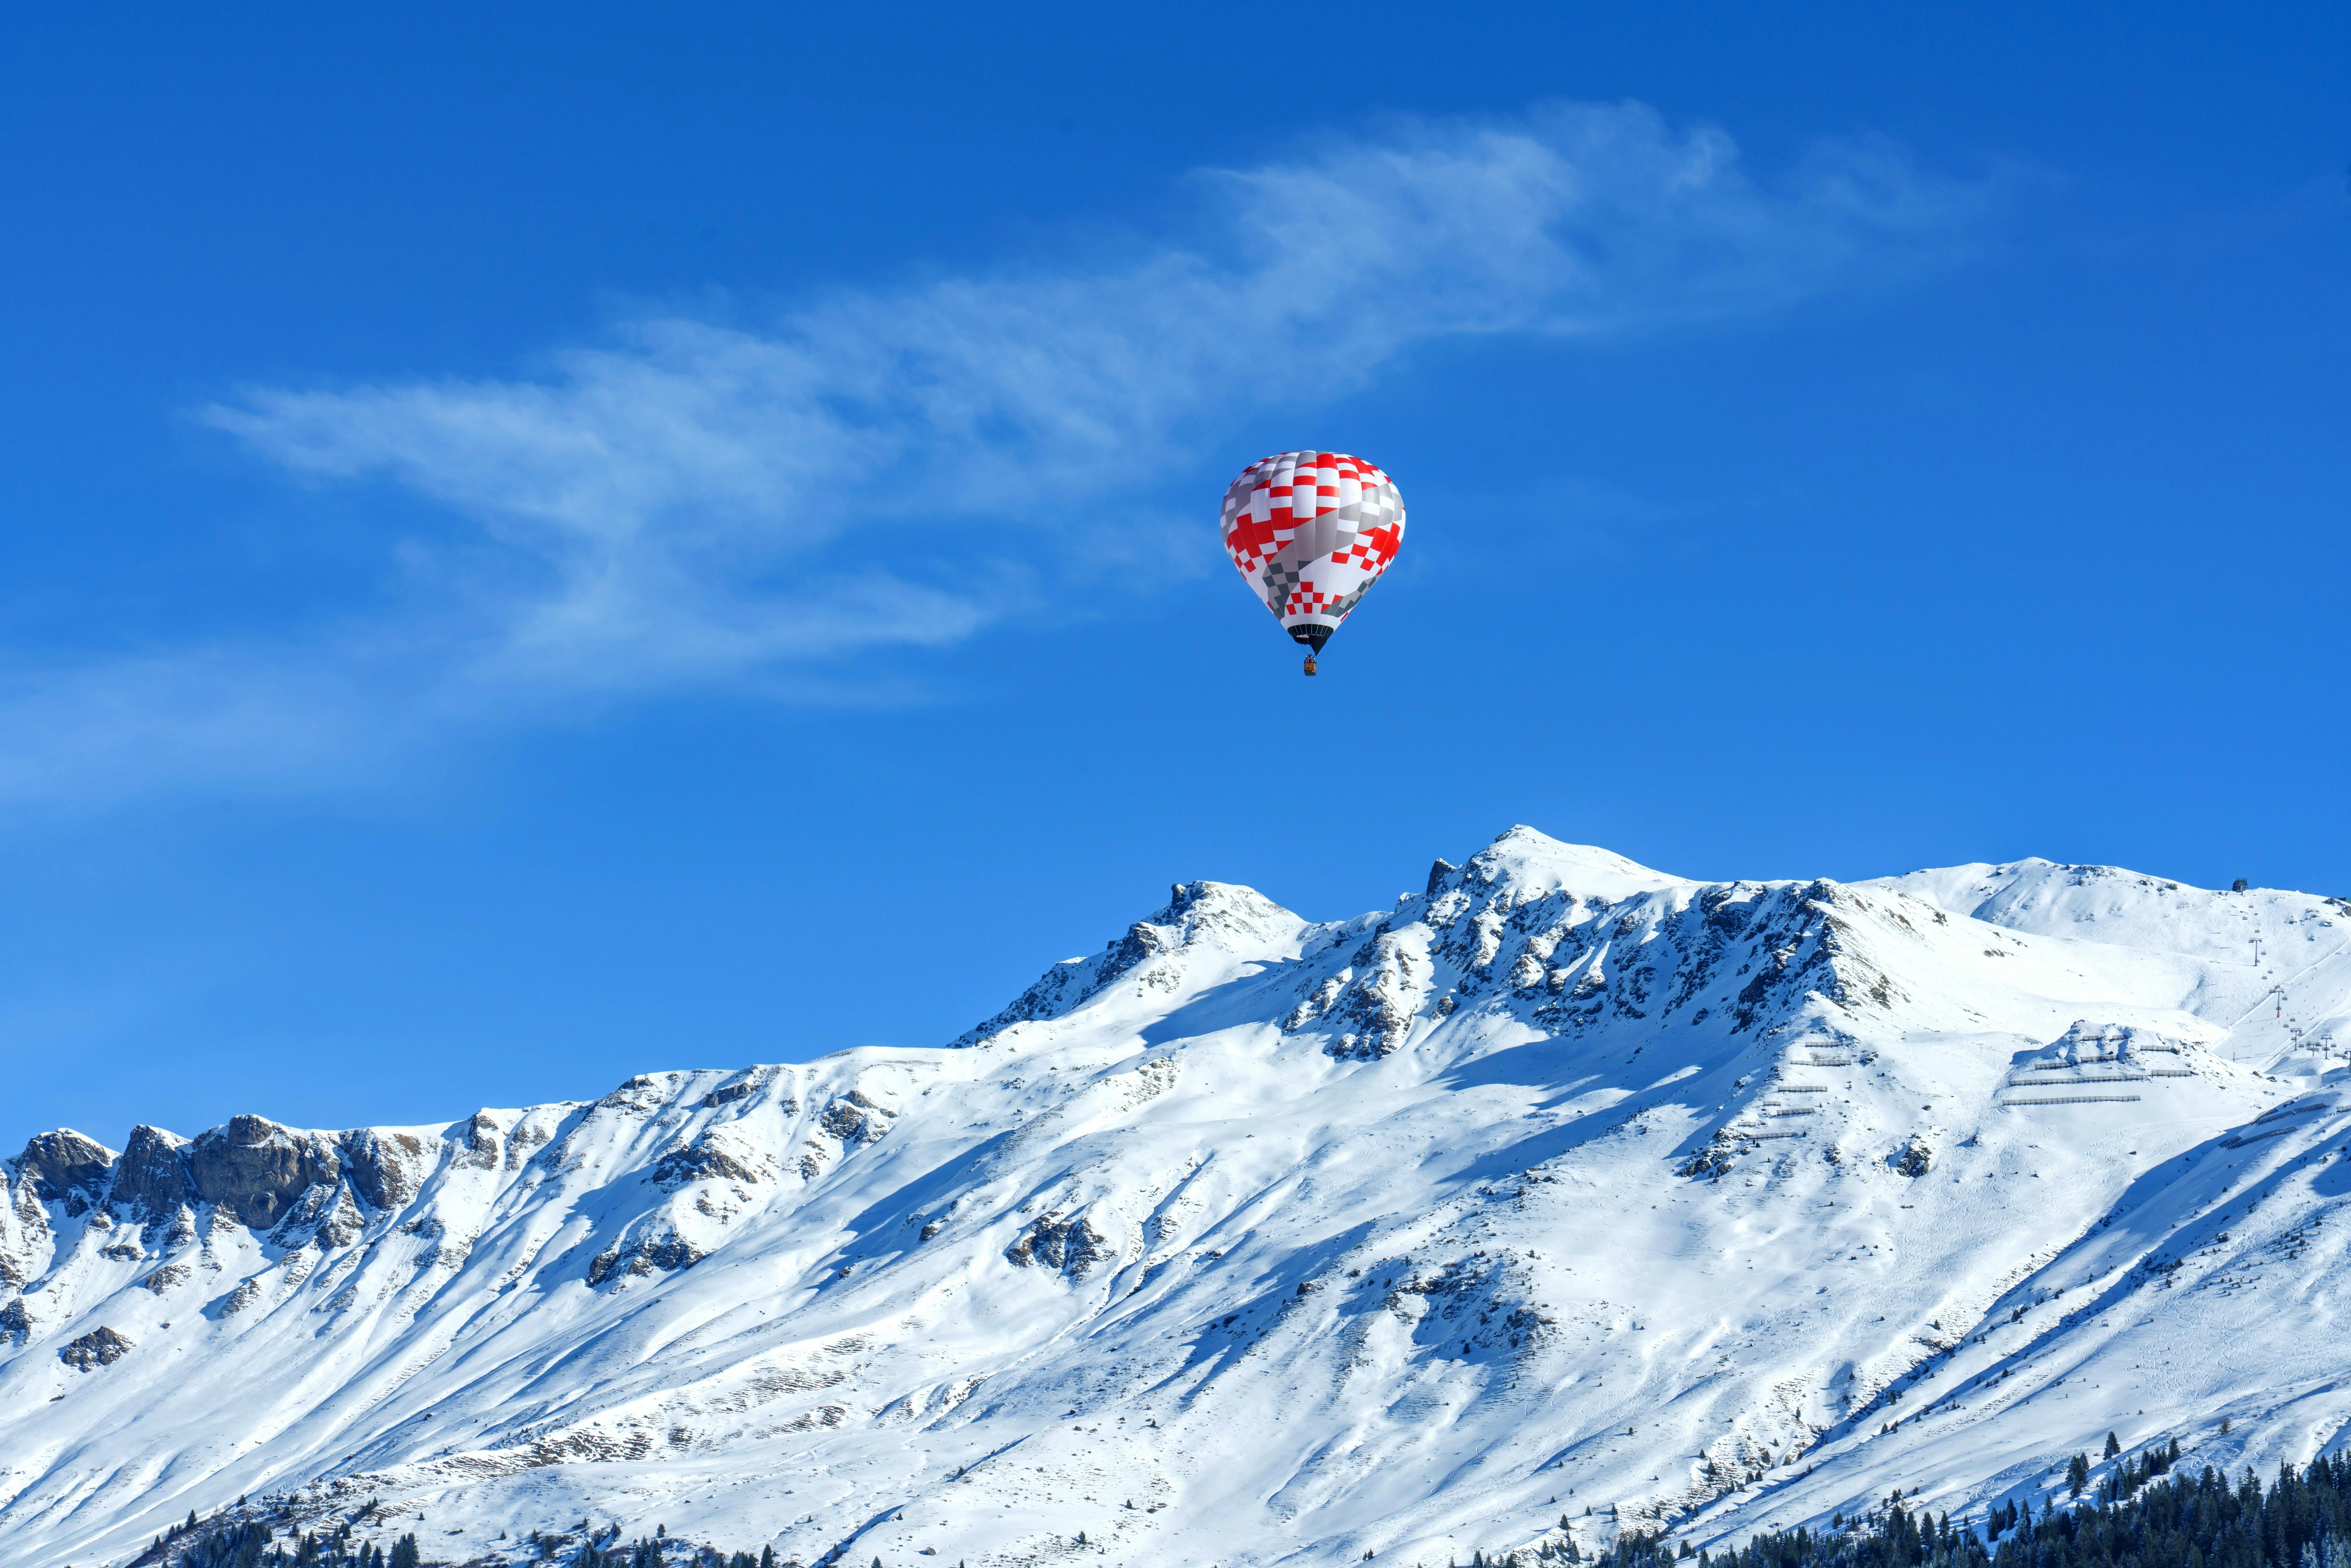
snow, sky, mountain, blue, parachute, cloud, slope, parachuting, geological phenomenon, windsports, landscape, ice cap, sports, extreme sport, sports equipment, glacial landform, air sports, mountain range, winter, wind, recreation, cumulus, leisure, winter sport, kite sports, paragliding, parasailing, air travel, glacier, nunatak, massif, ocean